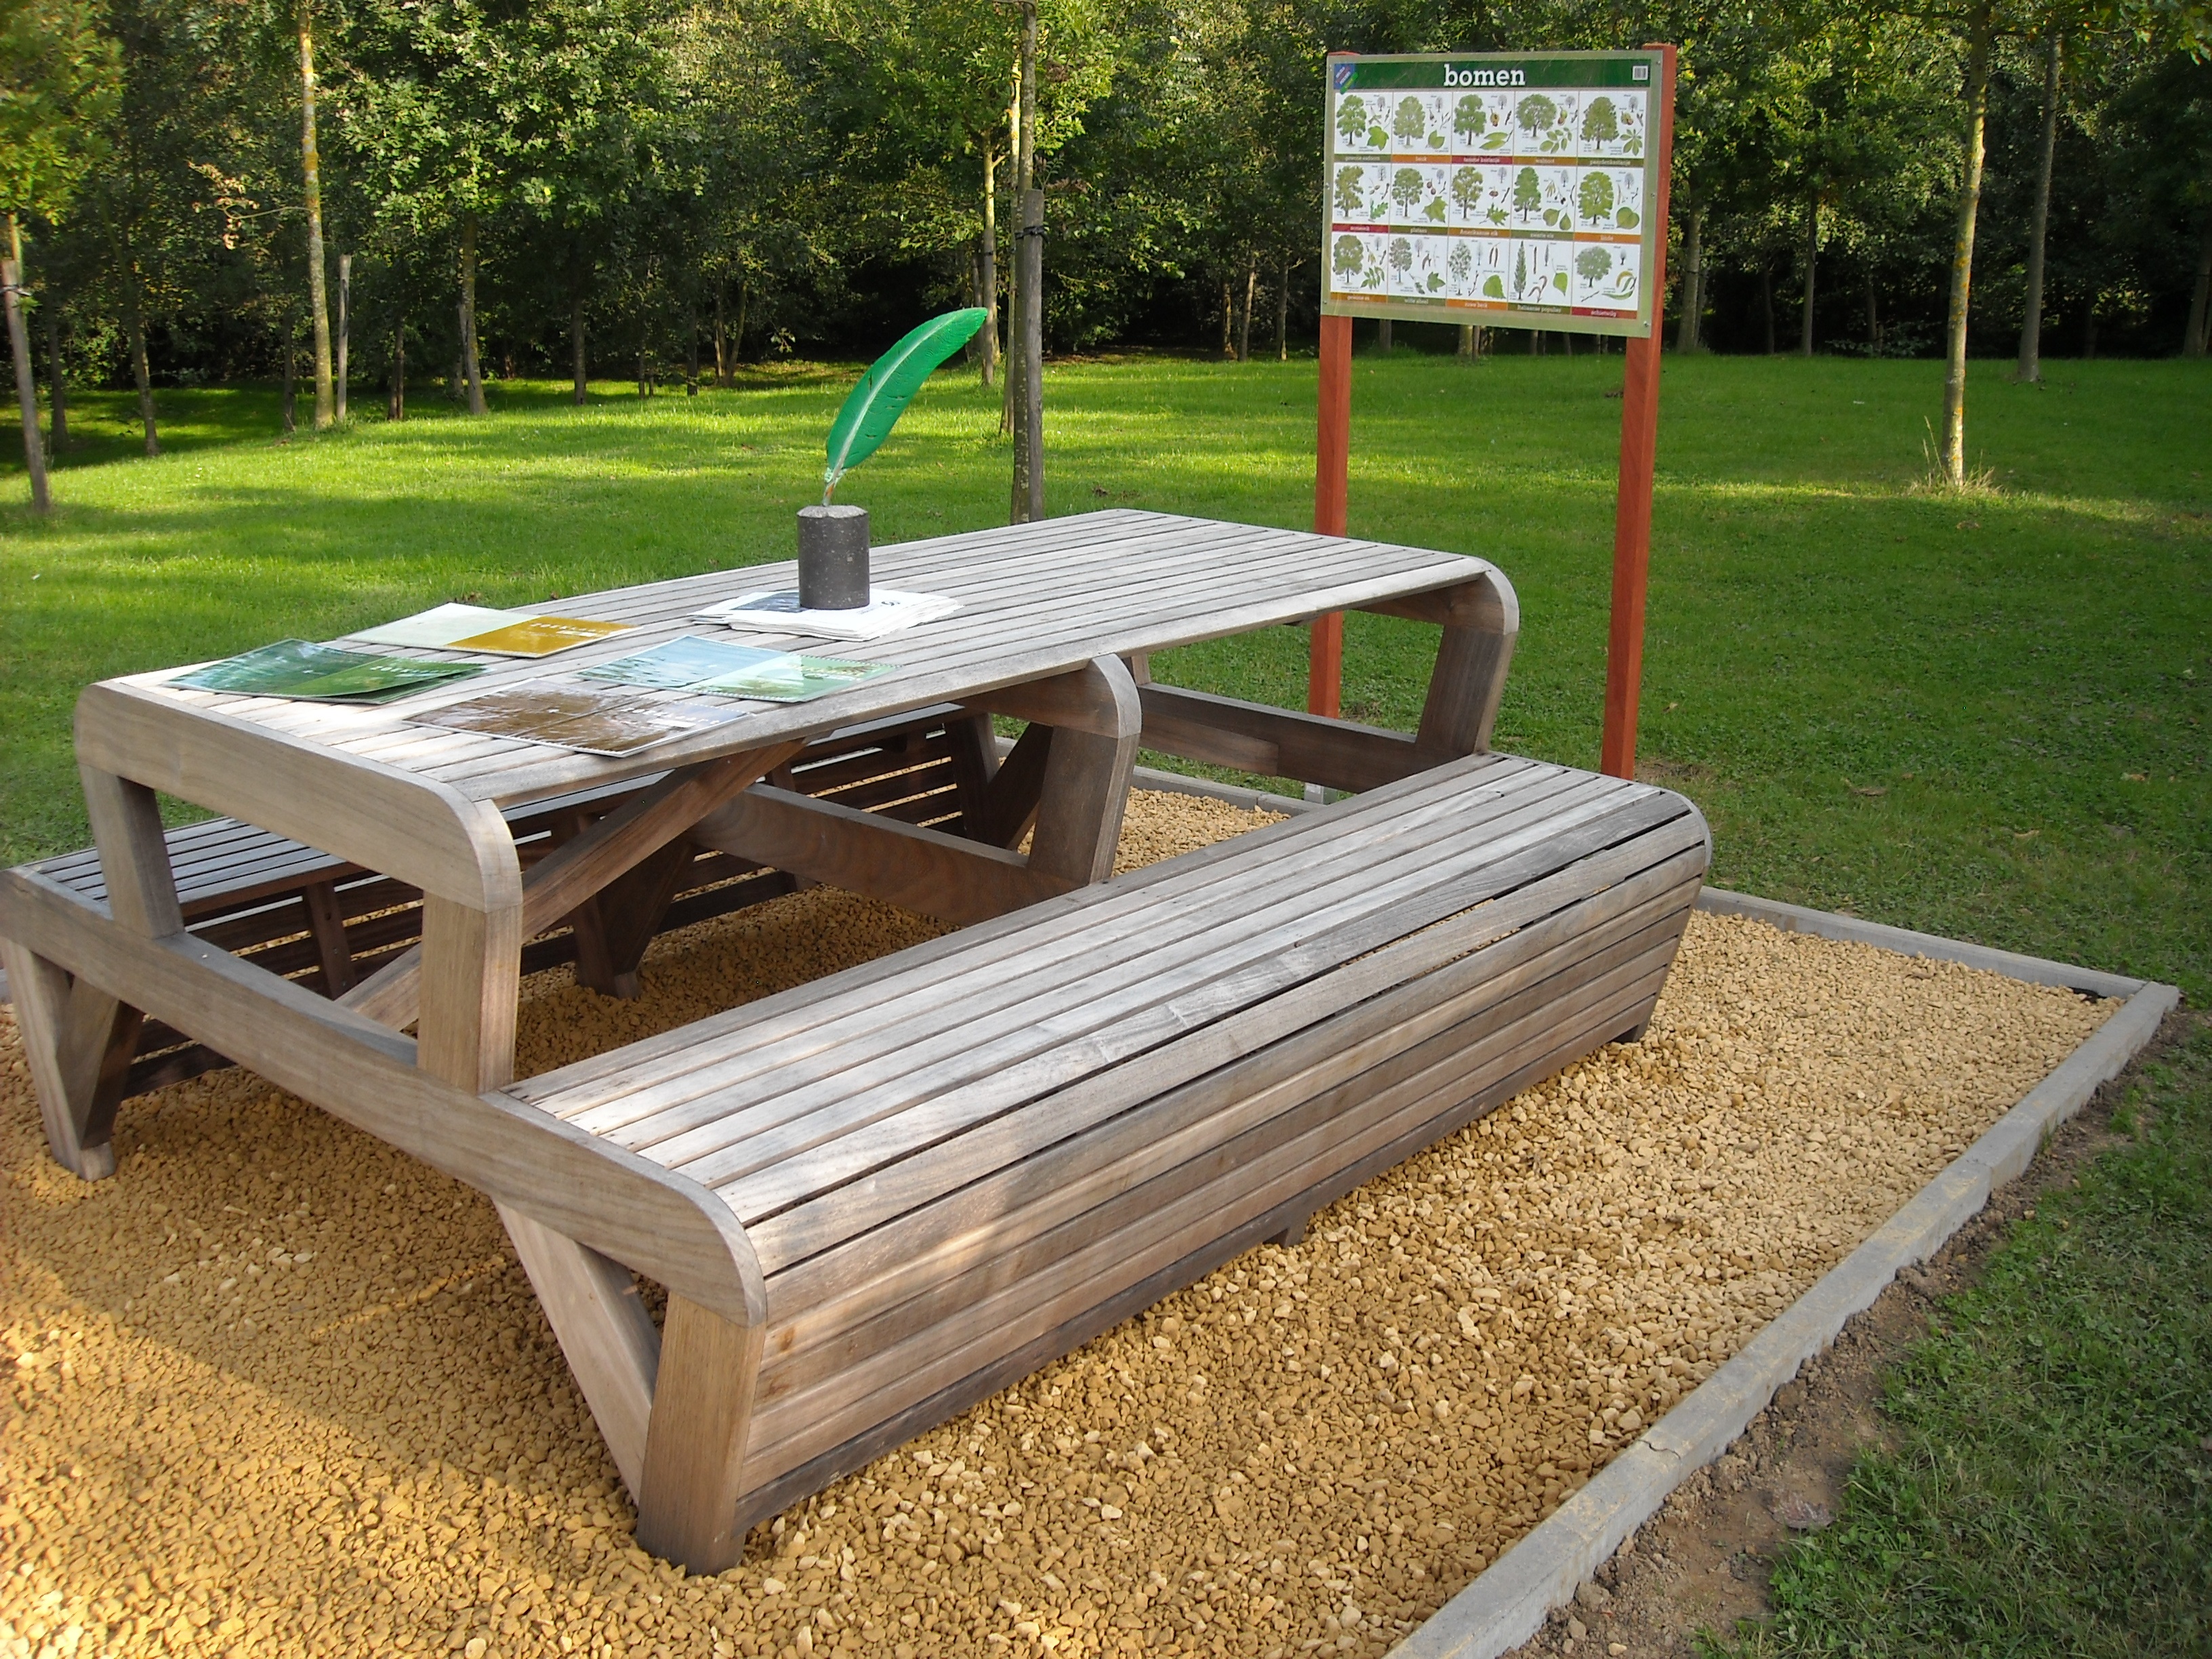
table, nature, outdoor, hiking, bench, green, park, backyard, furniture, trees, bank, resting place, outdoor furniture, have a picnic, picnic area, studio couch, outdoor play equipment